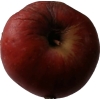
Label: Apple 17